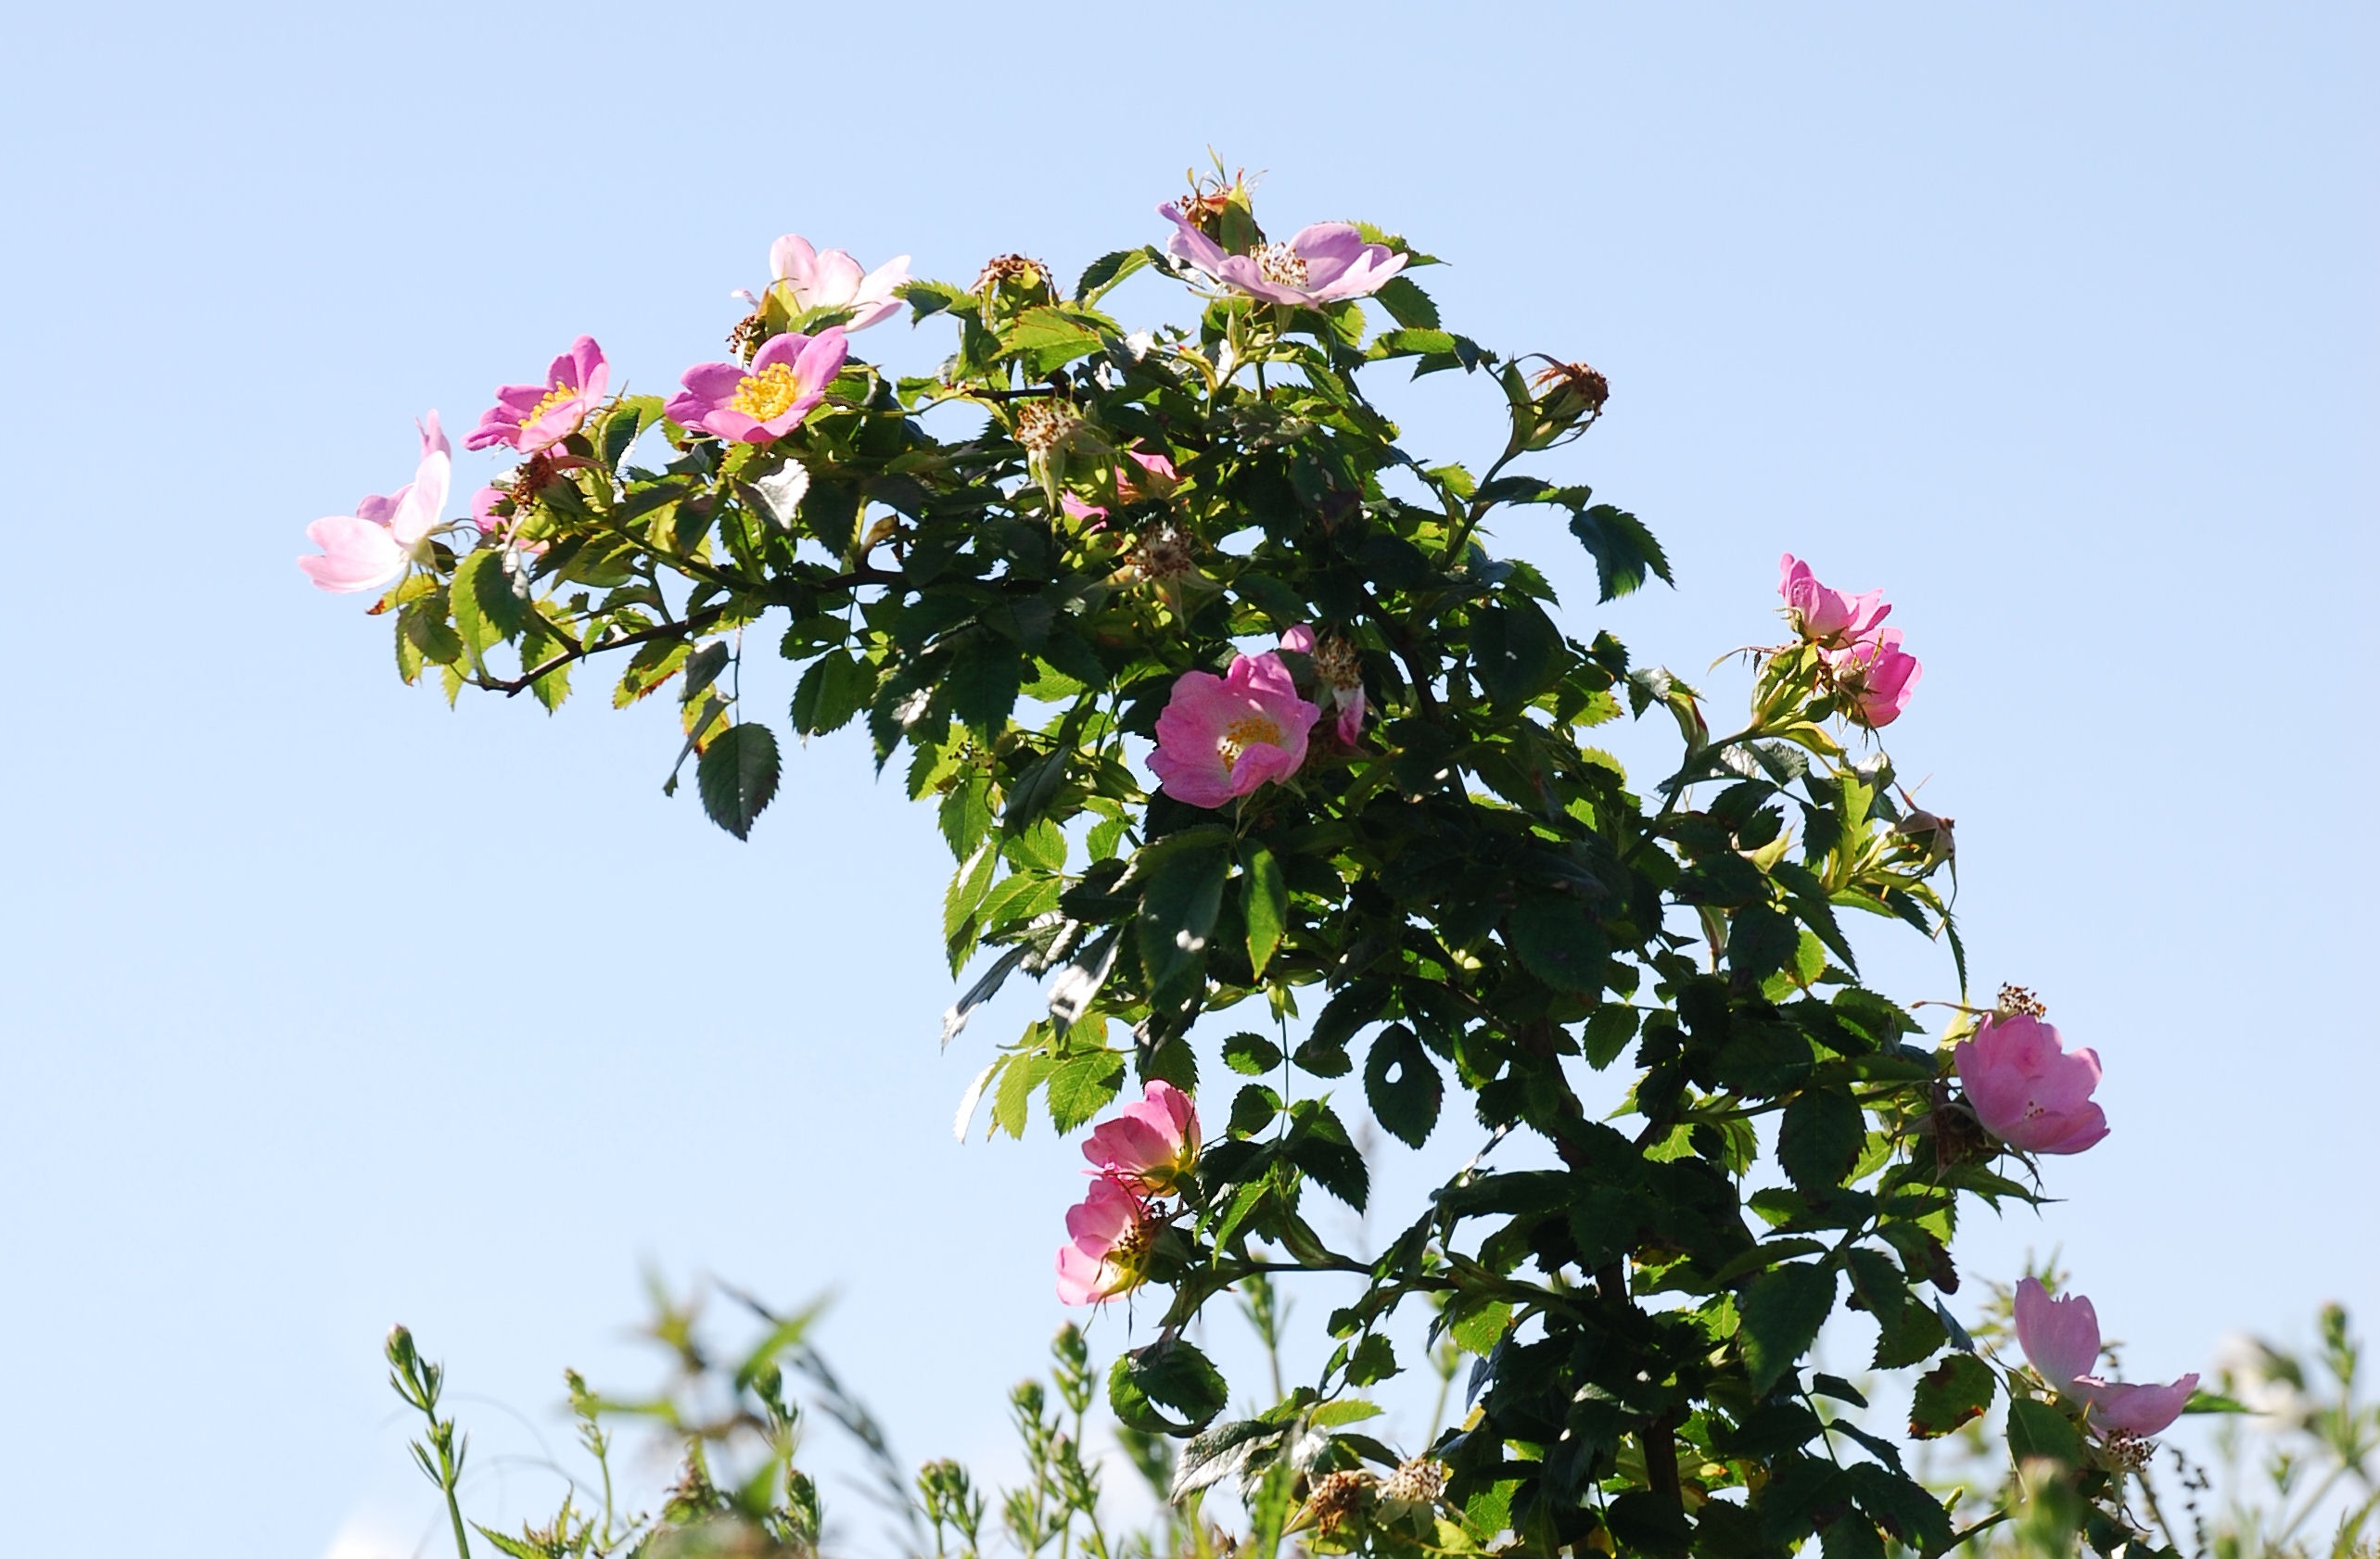
branch, blossom, plant, flower, petal, rose, botany, flora, wild plant, shrub, brier, hedgerow, dog rose, flowering plant, garden roses, rose family, land plant